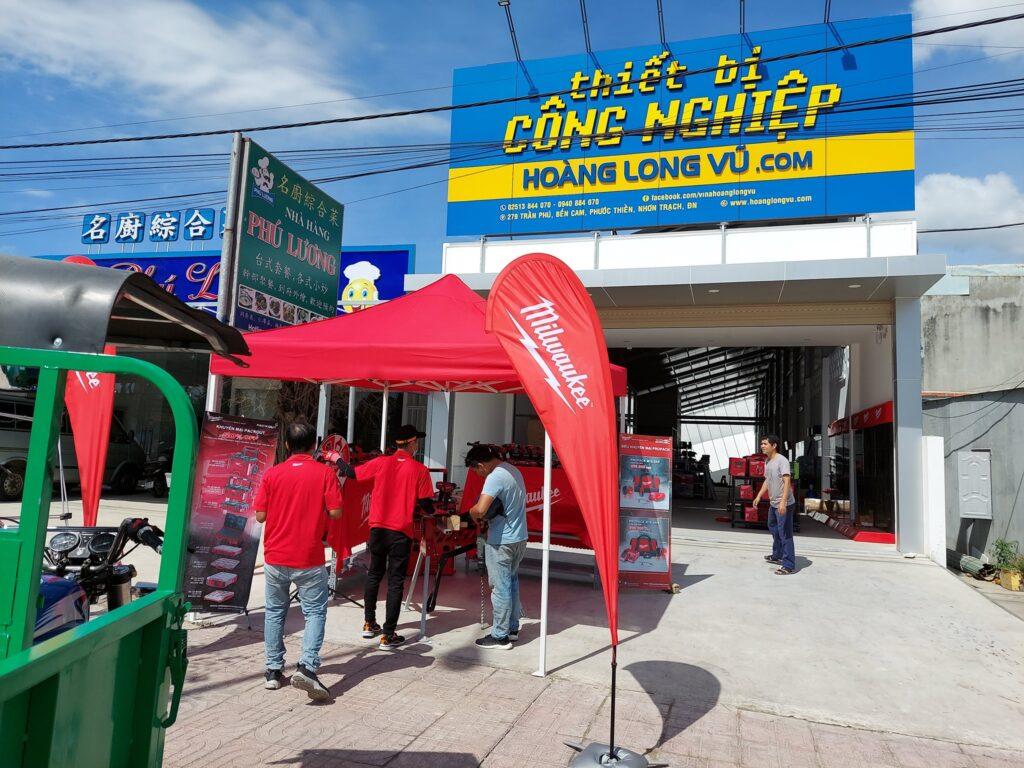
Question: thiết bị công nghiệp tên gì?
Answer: hoàng long vũ. com